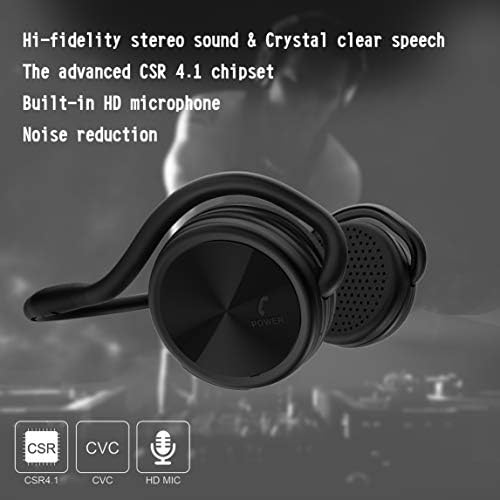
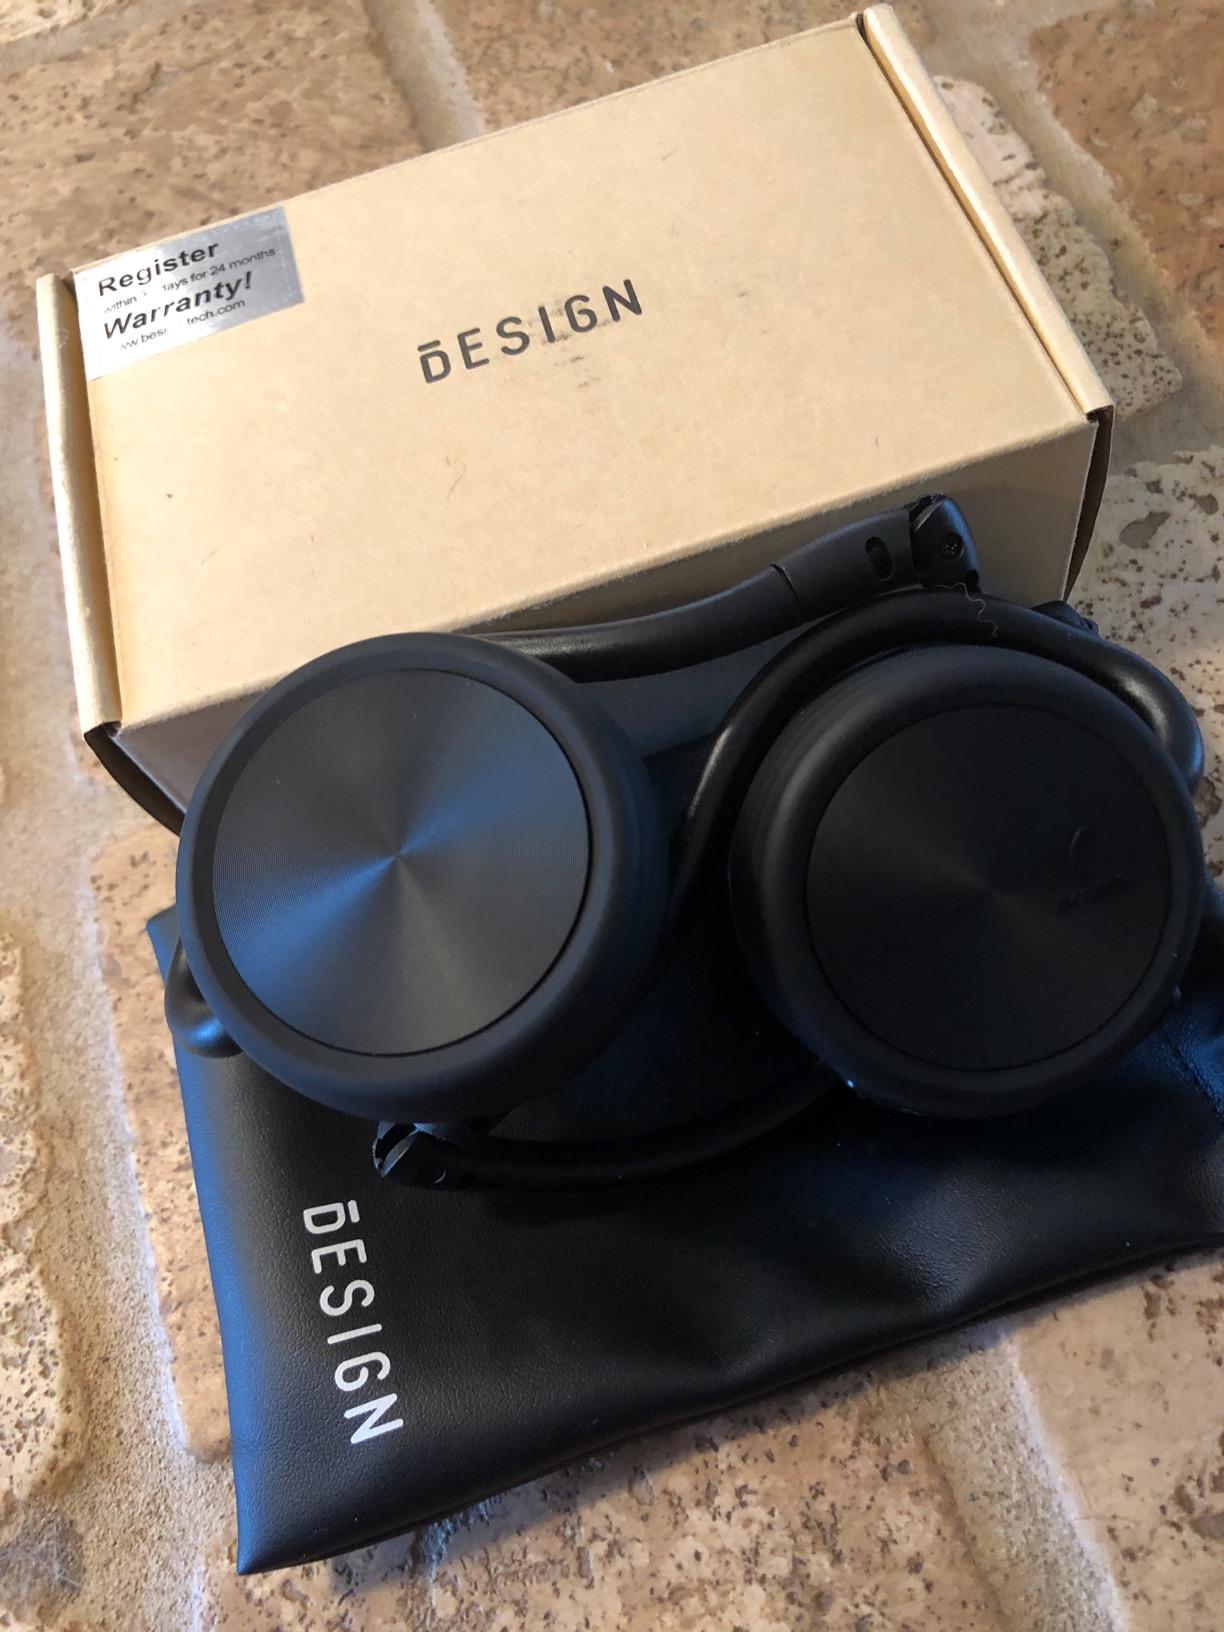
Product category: headphones
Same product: yes